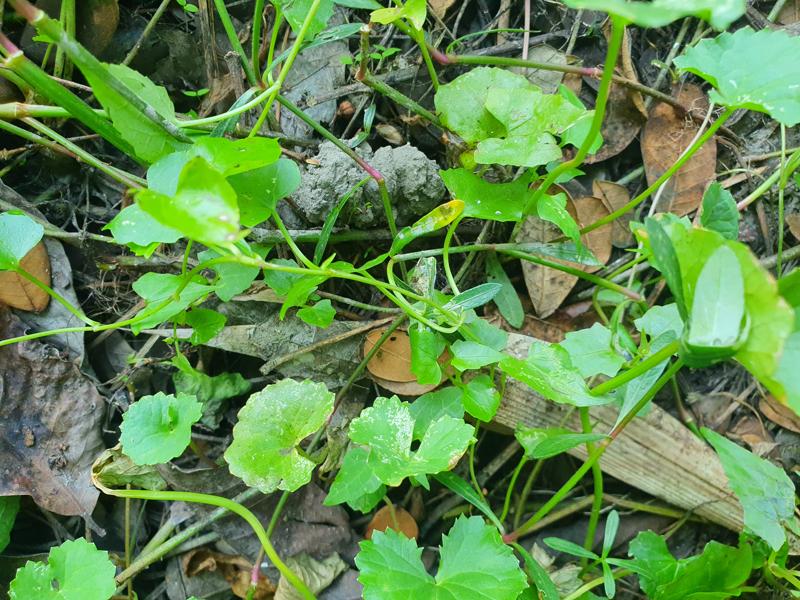
Weed species: Centella asiatica